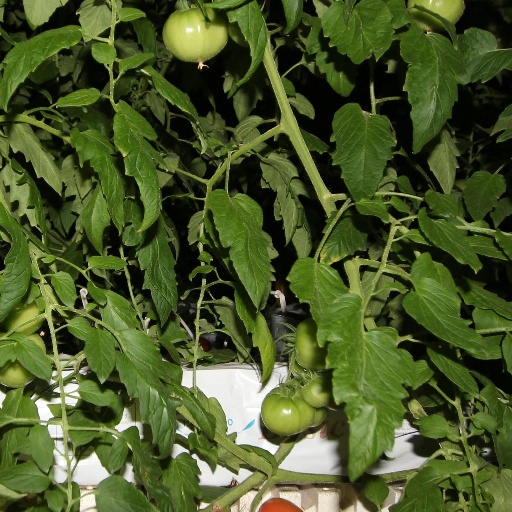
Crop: tomato